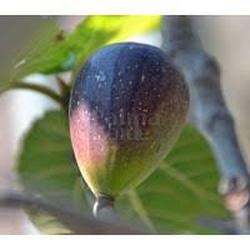
Label: Fig